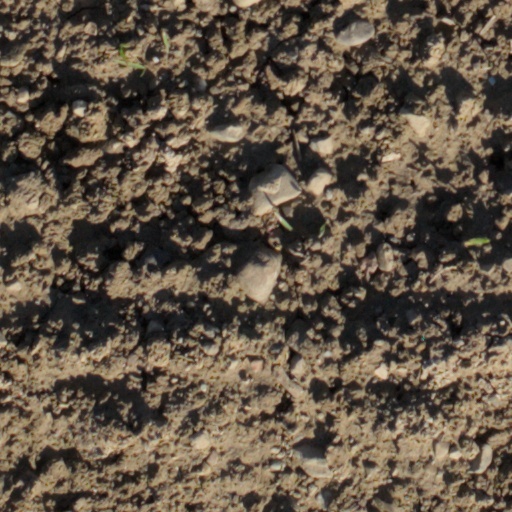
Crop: wheat